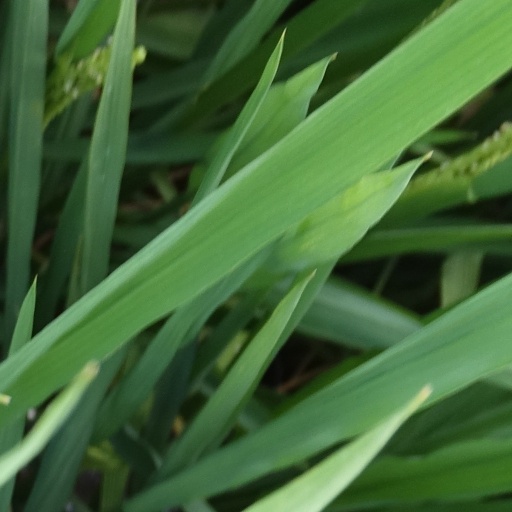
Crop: rice